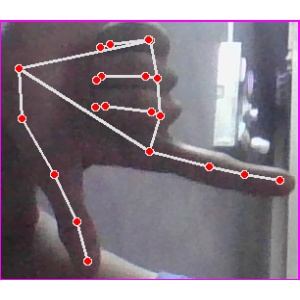
अक्षर: ख